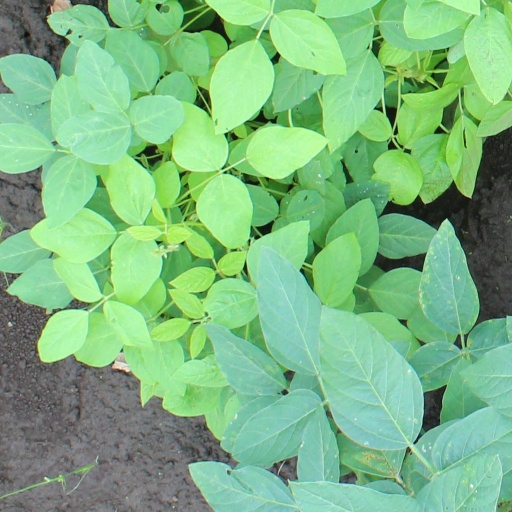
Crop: soybean